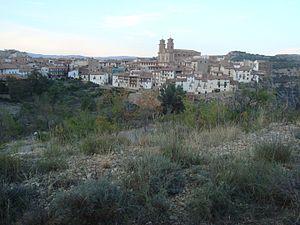
Villarluengo est une commune d’Espagne, dans la Comarque du Maestrazgo, province de Teruel, communauté autonome d'Aragon.